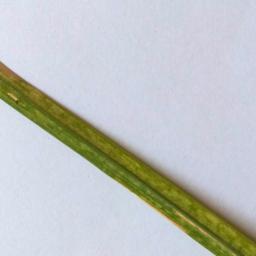
Label: Rice___Leaf_Blast